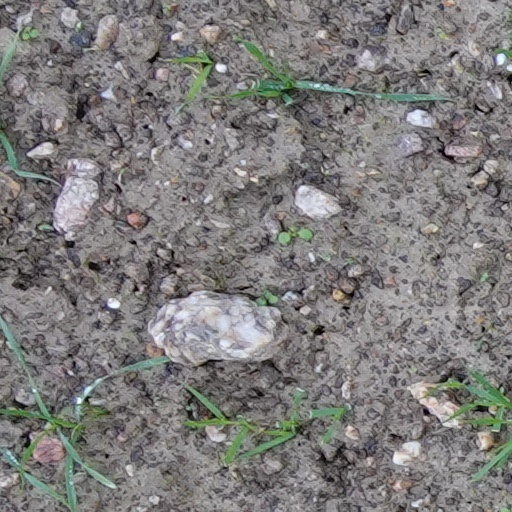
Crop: wheat